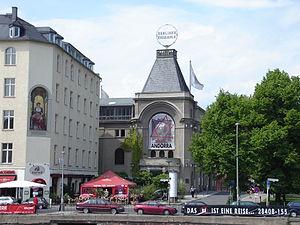
Le Theater am Schiffbauerdamm est un théâtre situé à Berlin, dans le quartier Mitte. Ouvert le 19 novembre 1892, il accueille depuis 1954 le Berliner Ensemble, fondé en 1949 par Helene Weigel et Bertolt Brecht.